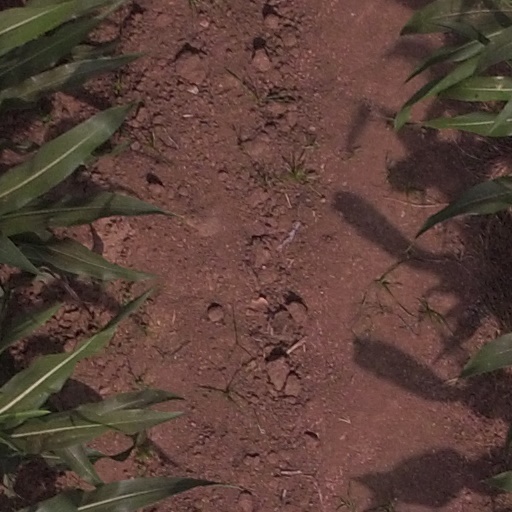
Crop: maize; corn